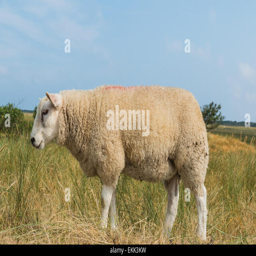
a sheep peacefully eating grass in summer on a hot day